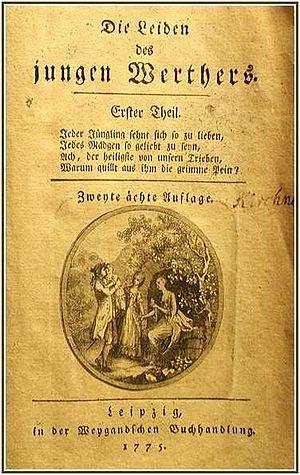
Source
Les Souffrances du jeune Werther est un roman épistolaire de Johann Wolfgang von Goethe qui fut publié anonymement et parut à l'occasion de la foire du livre de Leipzig en automne 1774 ; une version remaniée et légèrement augmentée paraît en 1787 à l'occasion de la publication des œuvres complètes de l'auteur.